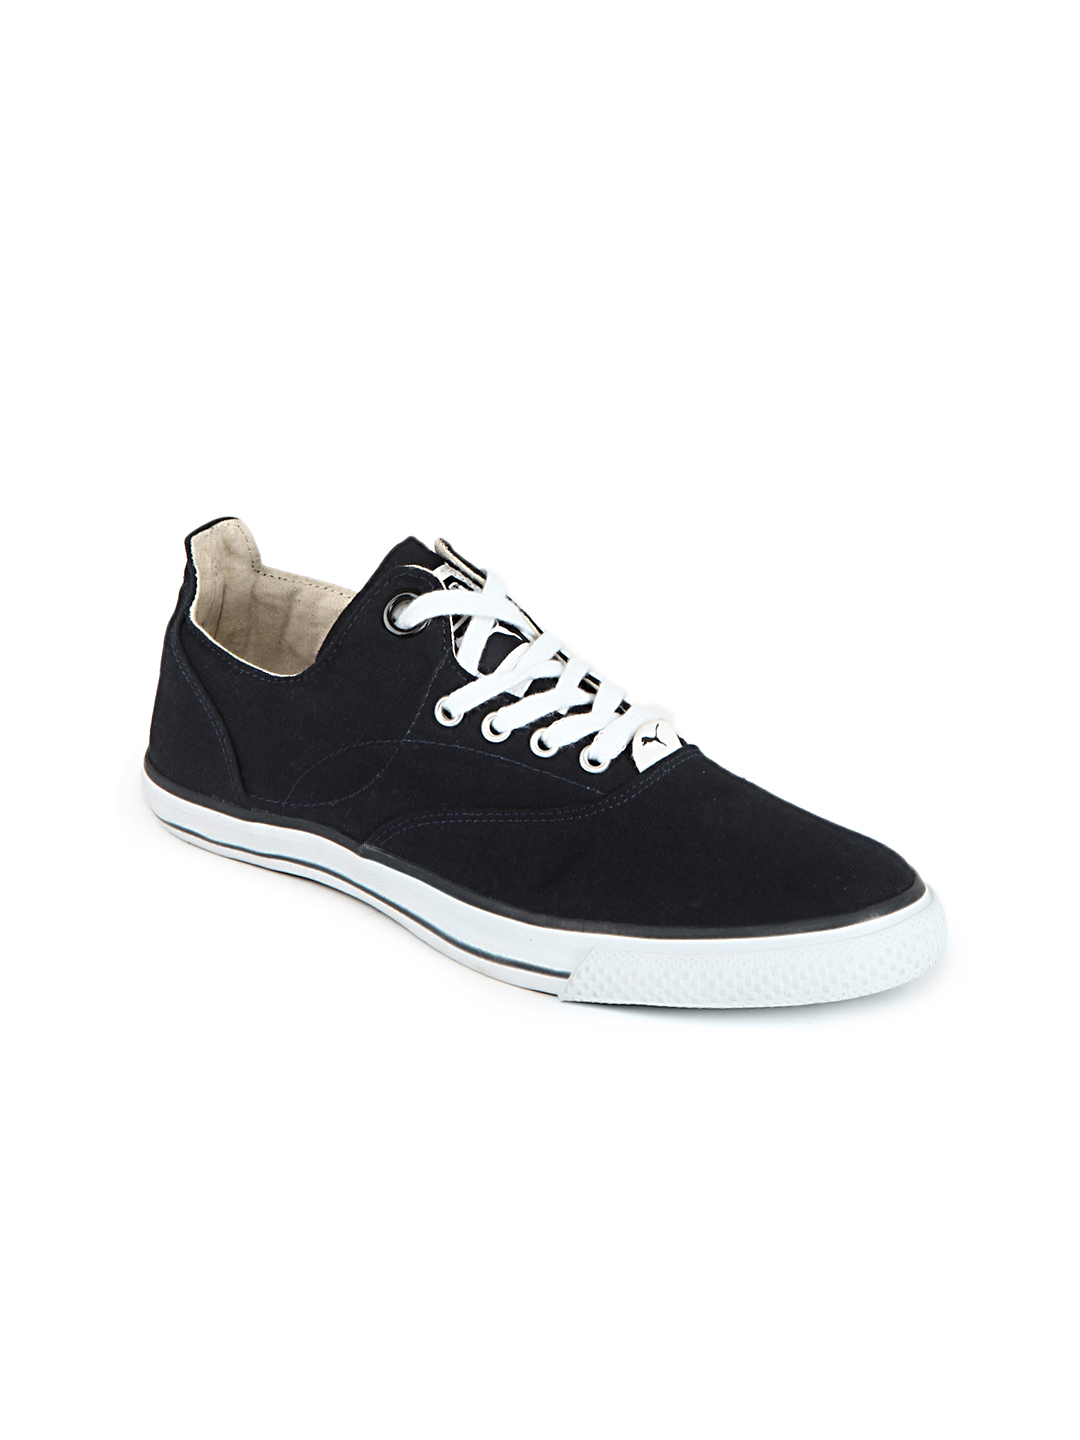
Puma Unisex Limnos Navy Blue Casual Shoes
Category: Footwear / Shoes / Casual Shoes
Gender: Unisex
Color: Navy Blue
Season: Summer 2012
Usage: Casual